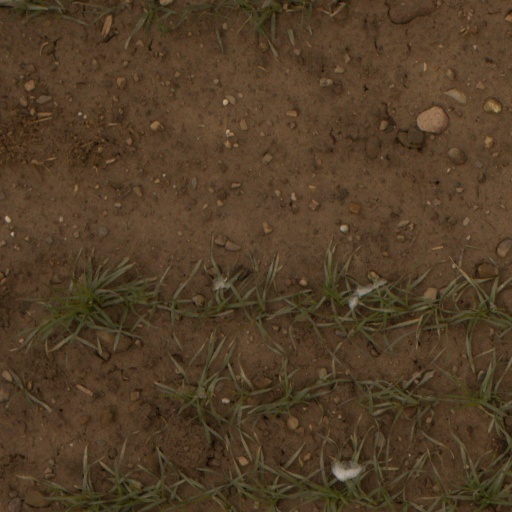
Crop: wheat